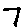
Label: 7